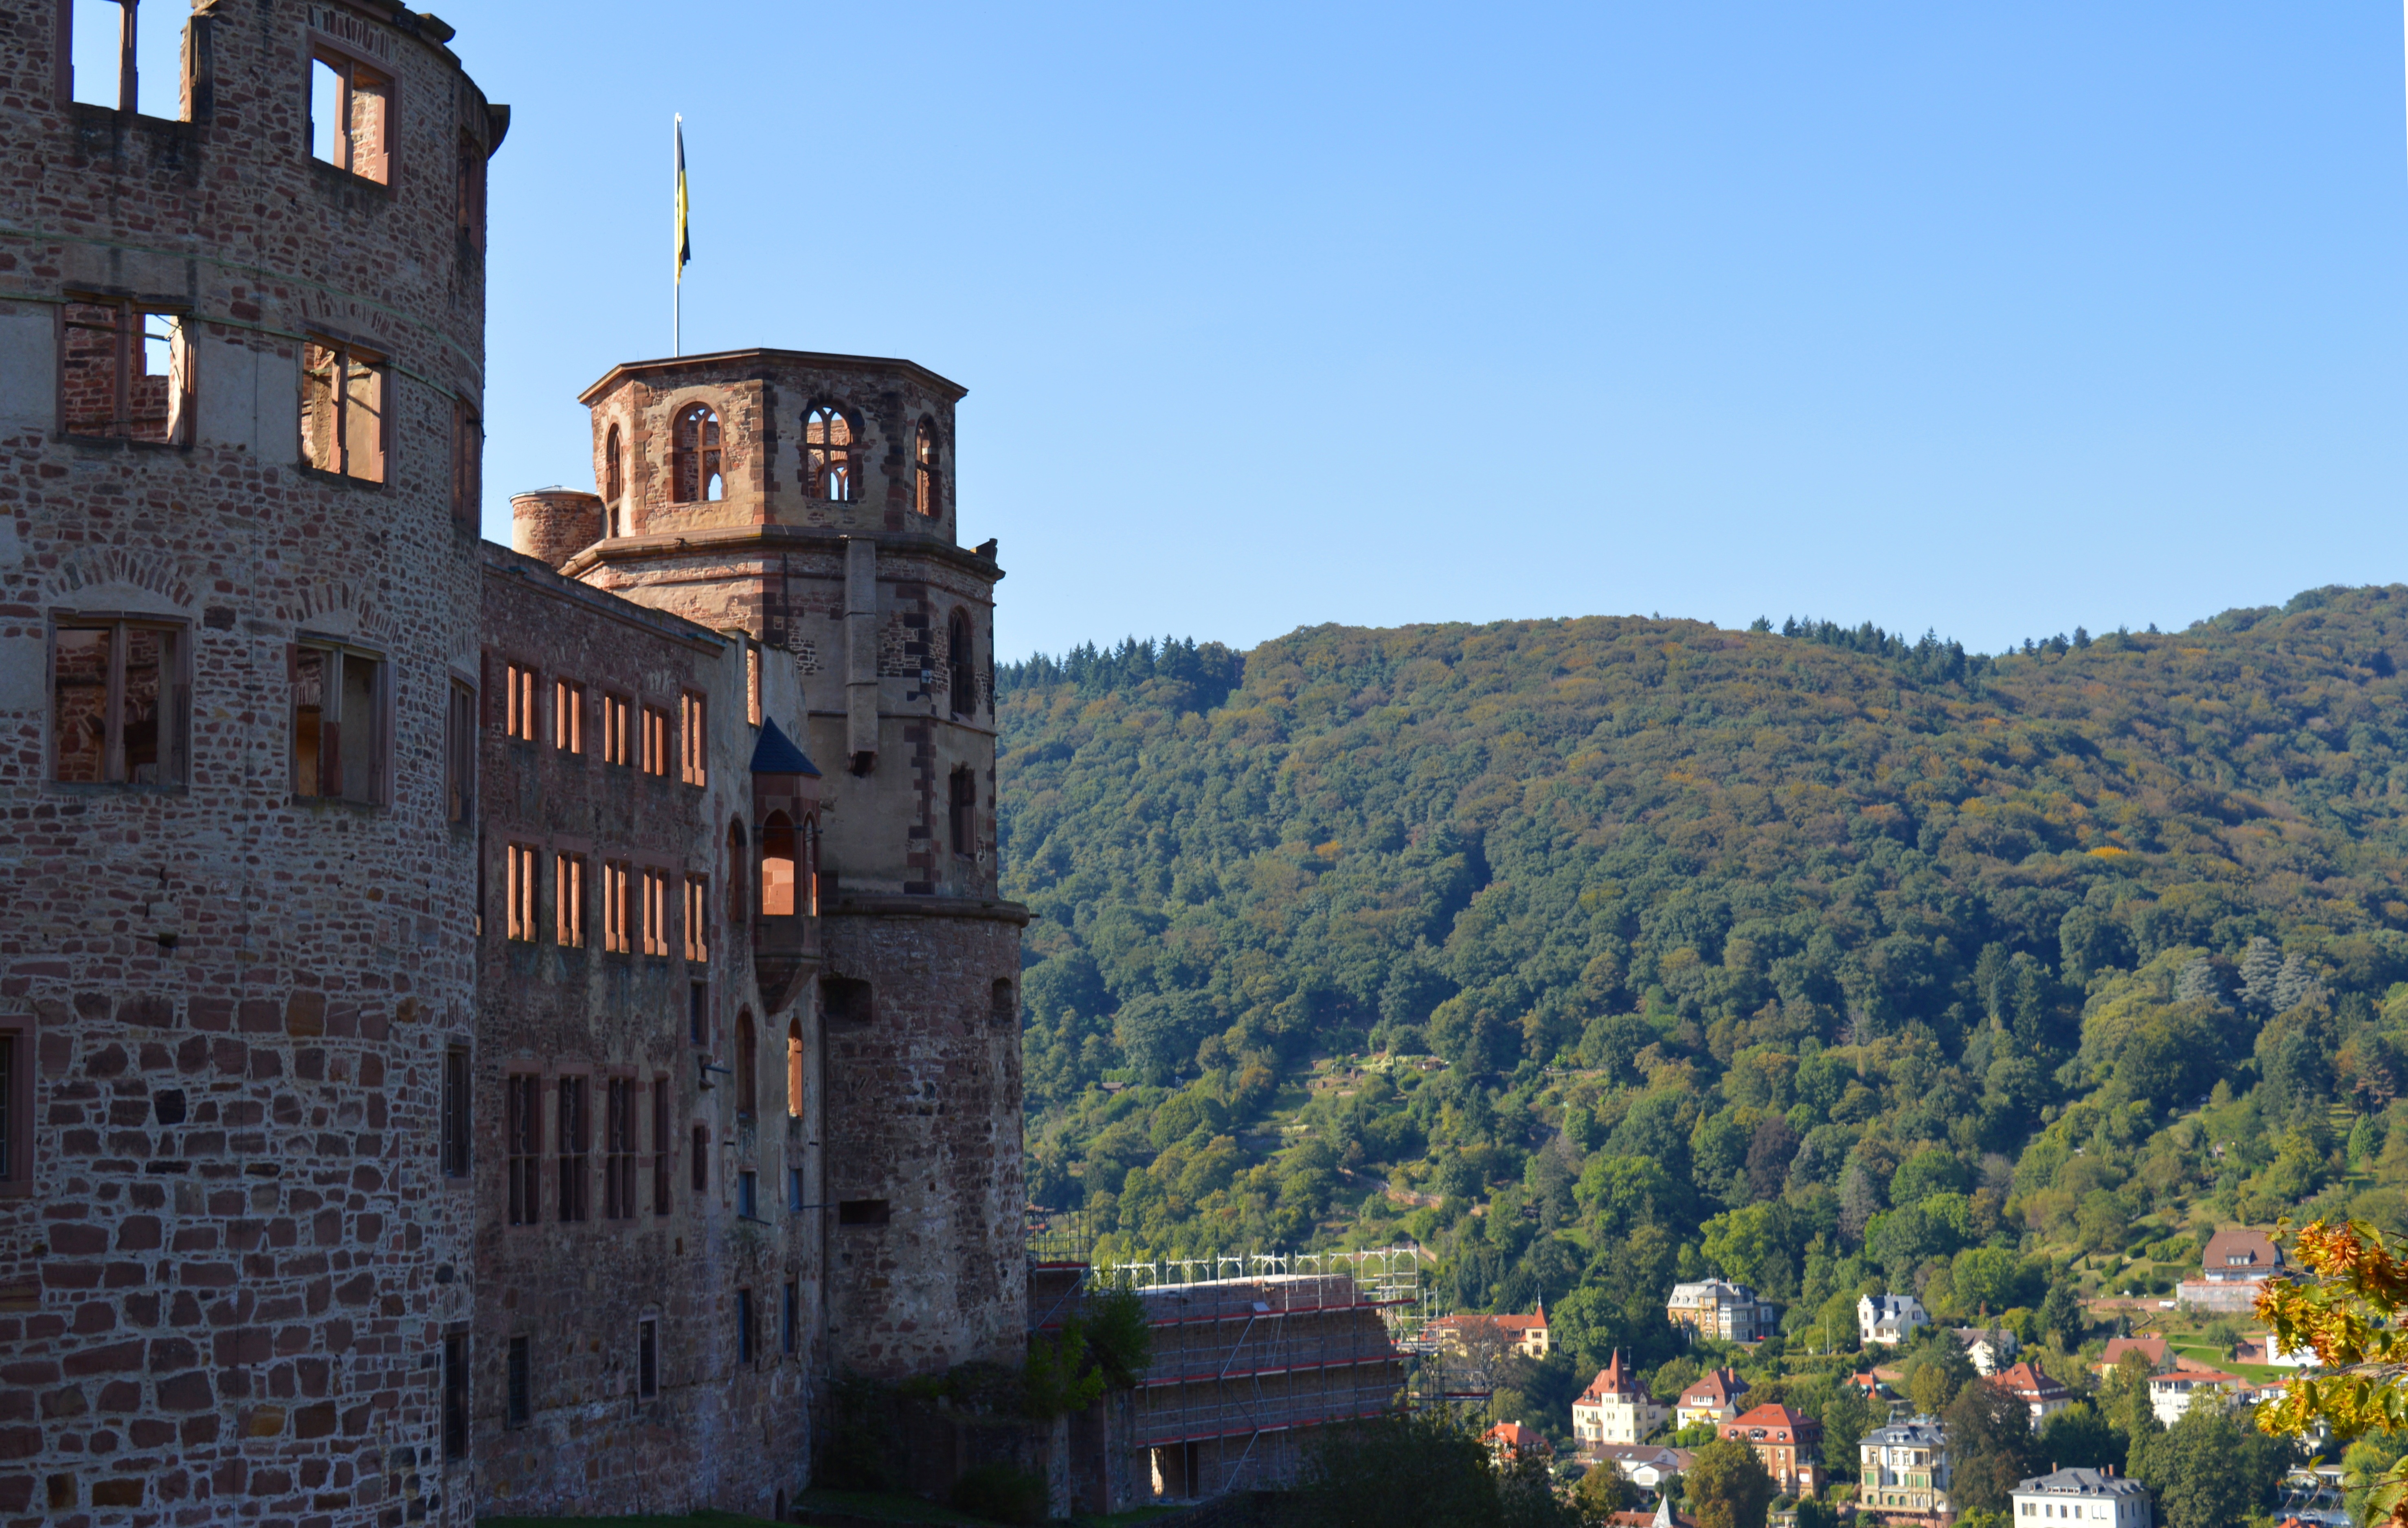
architecture, town, building, chateau, cityscape, village, tower, broken, castle, landmark, facade, heidelberg, decay, ruin, tourism, old building, bricks, germany, estate, historically, masonry, heidelberger schloss